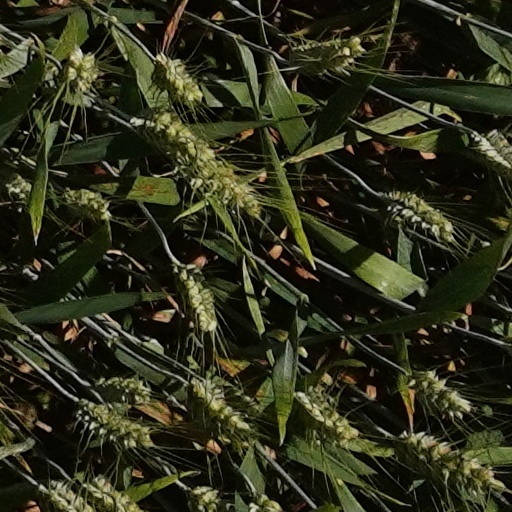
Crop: wheat